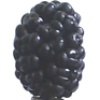
Label: mulberry